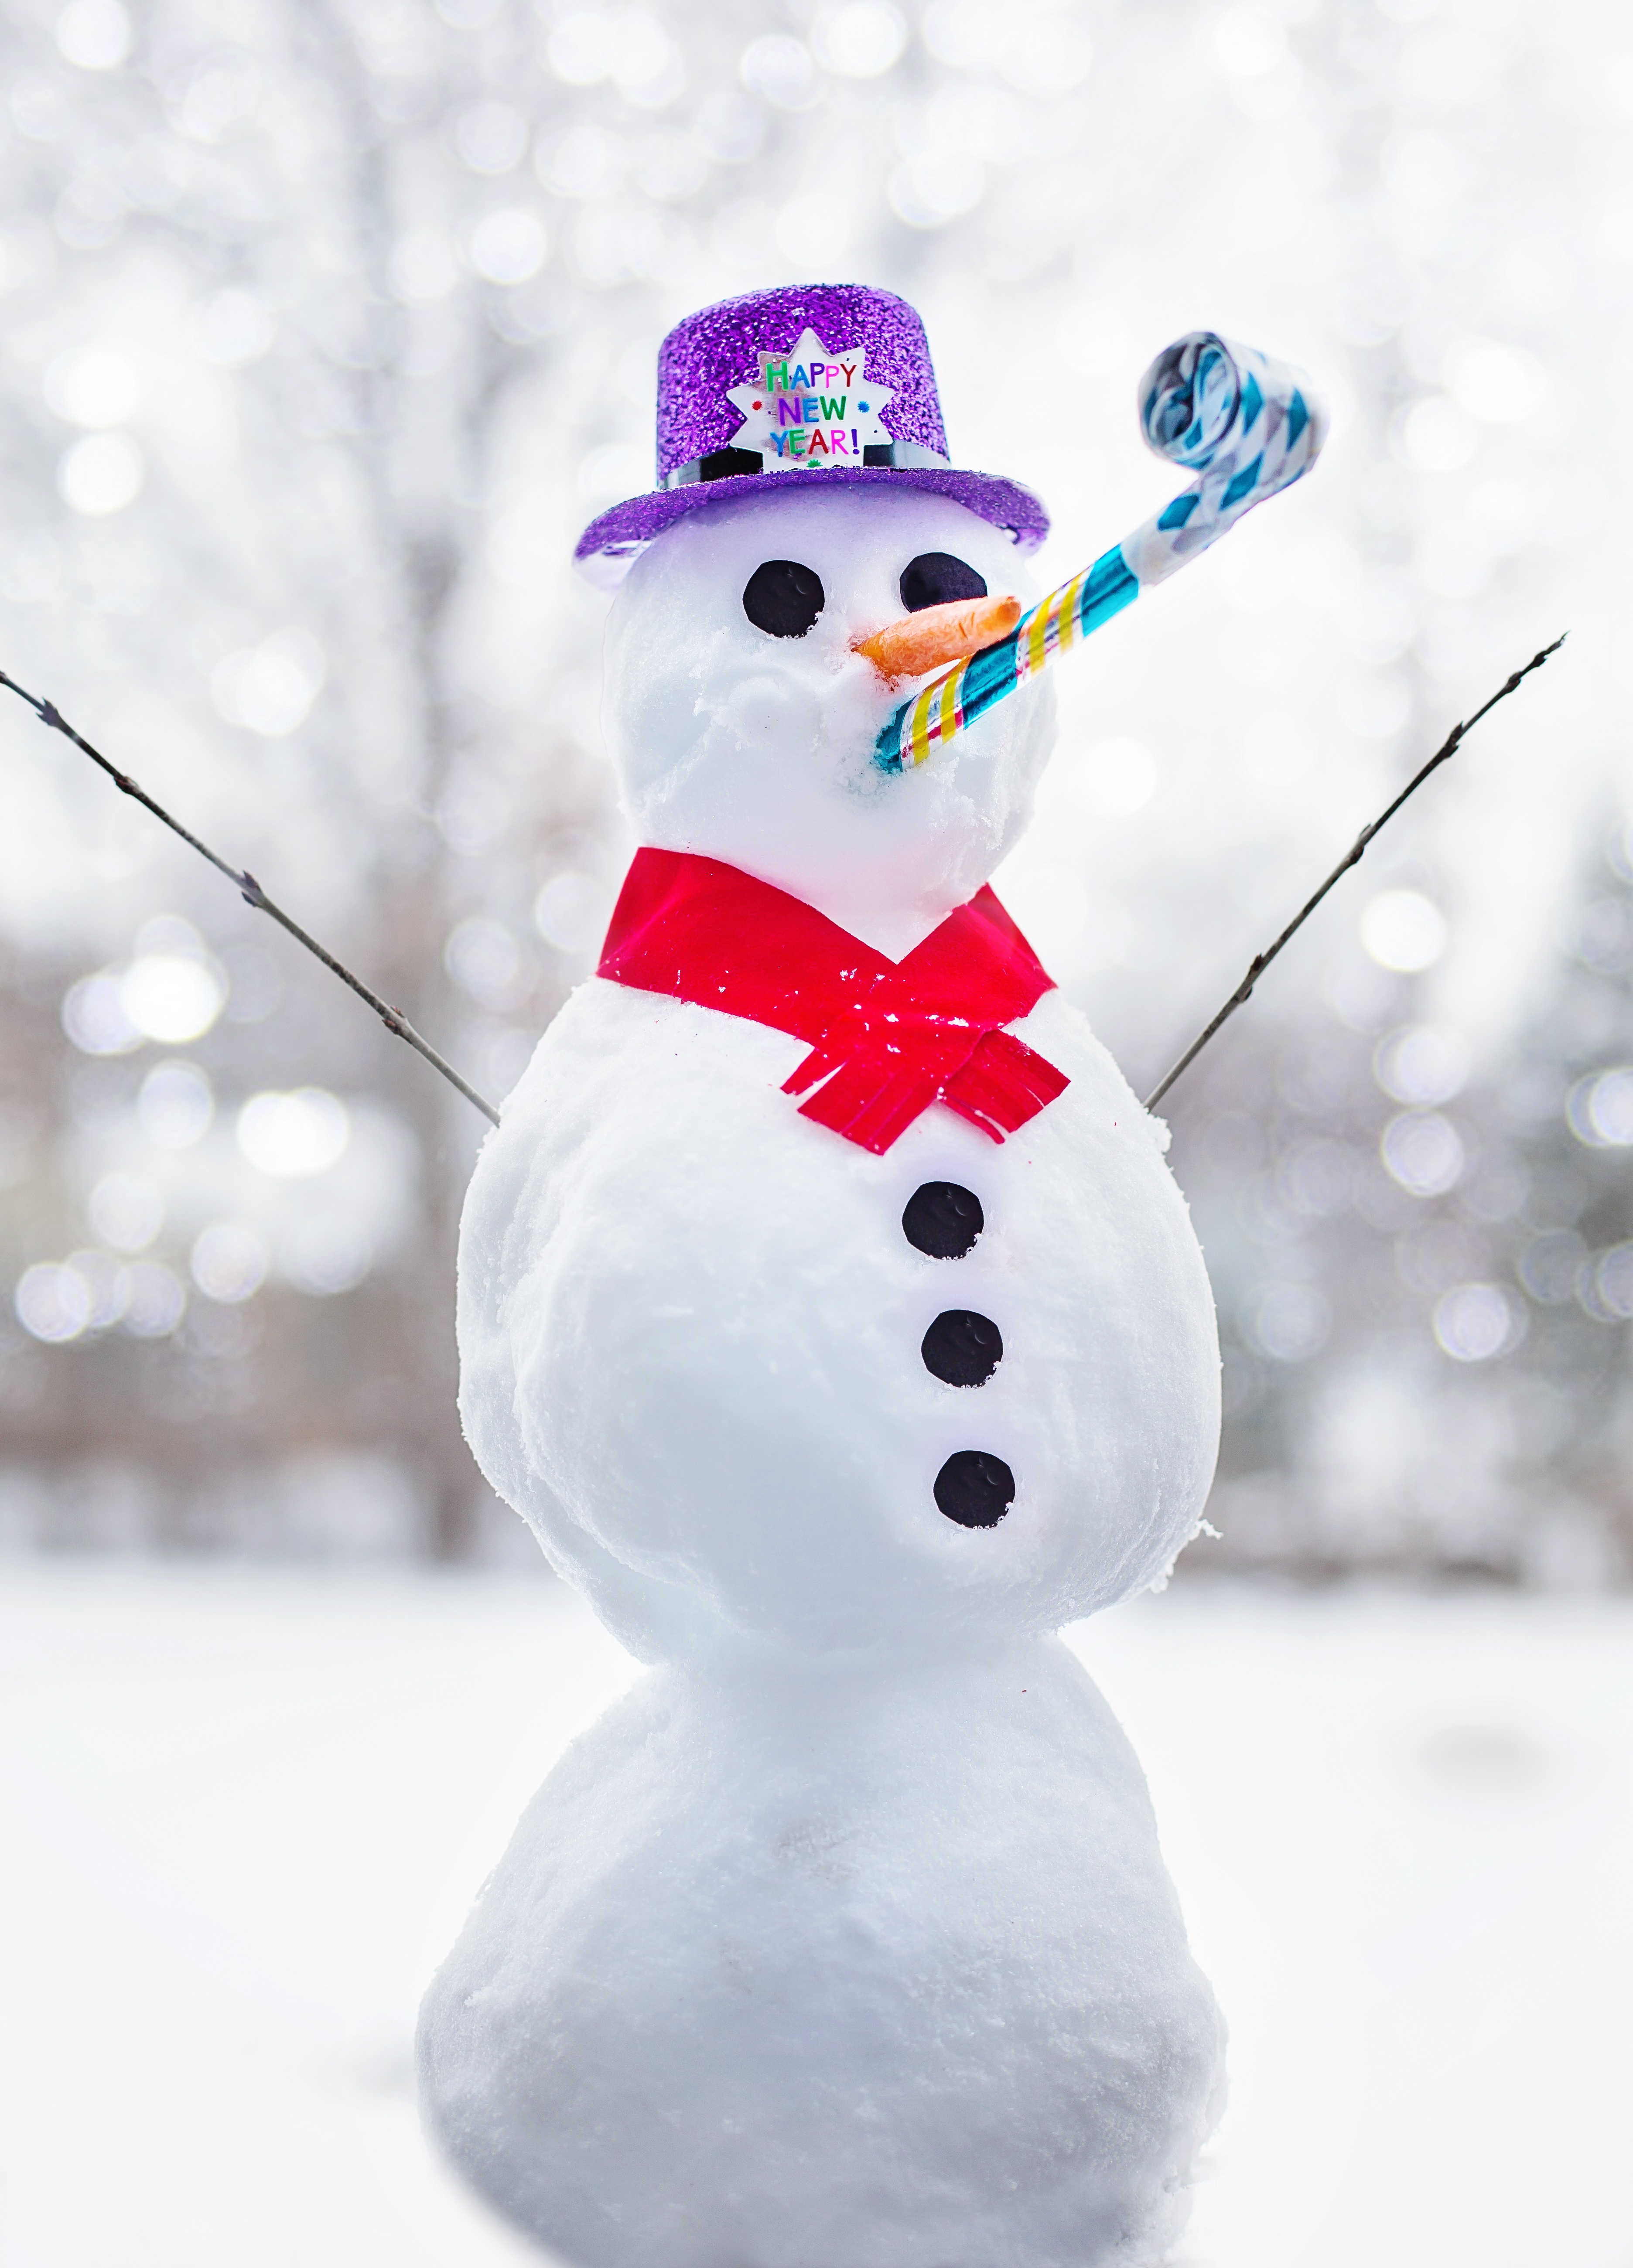
snow, cold, winter, art, fun, happy, snowman, greeting, happy new year